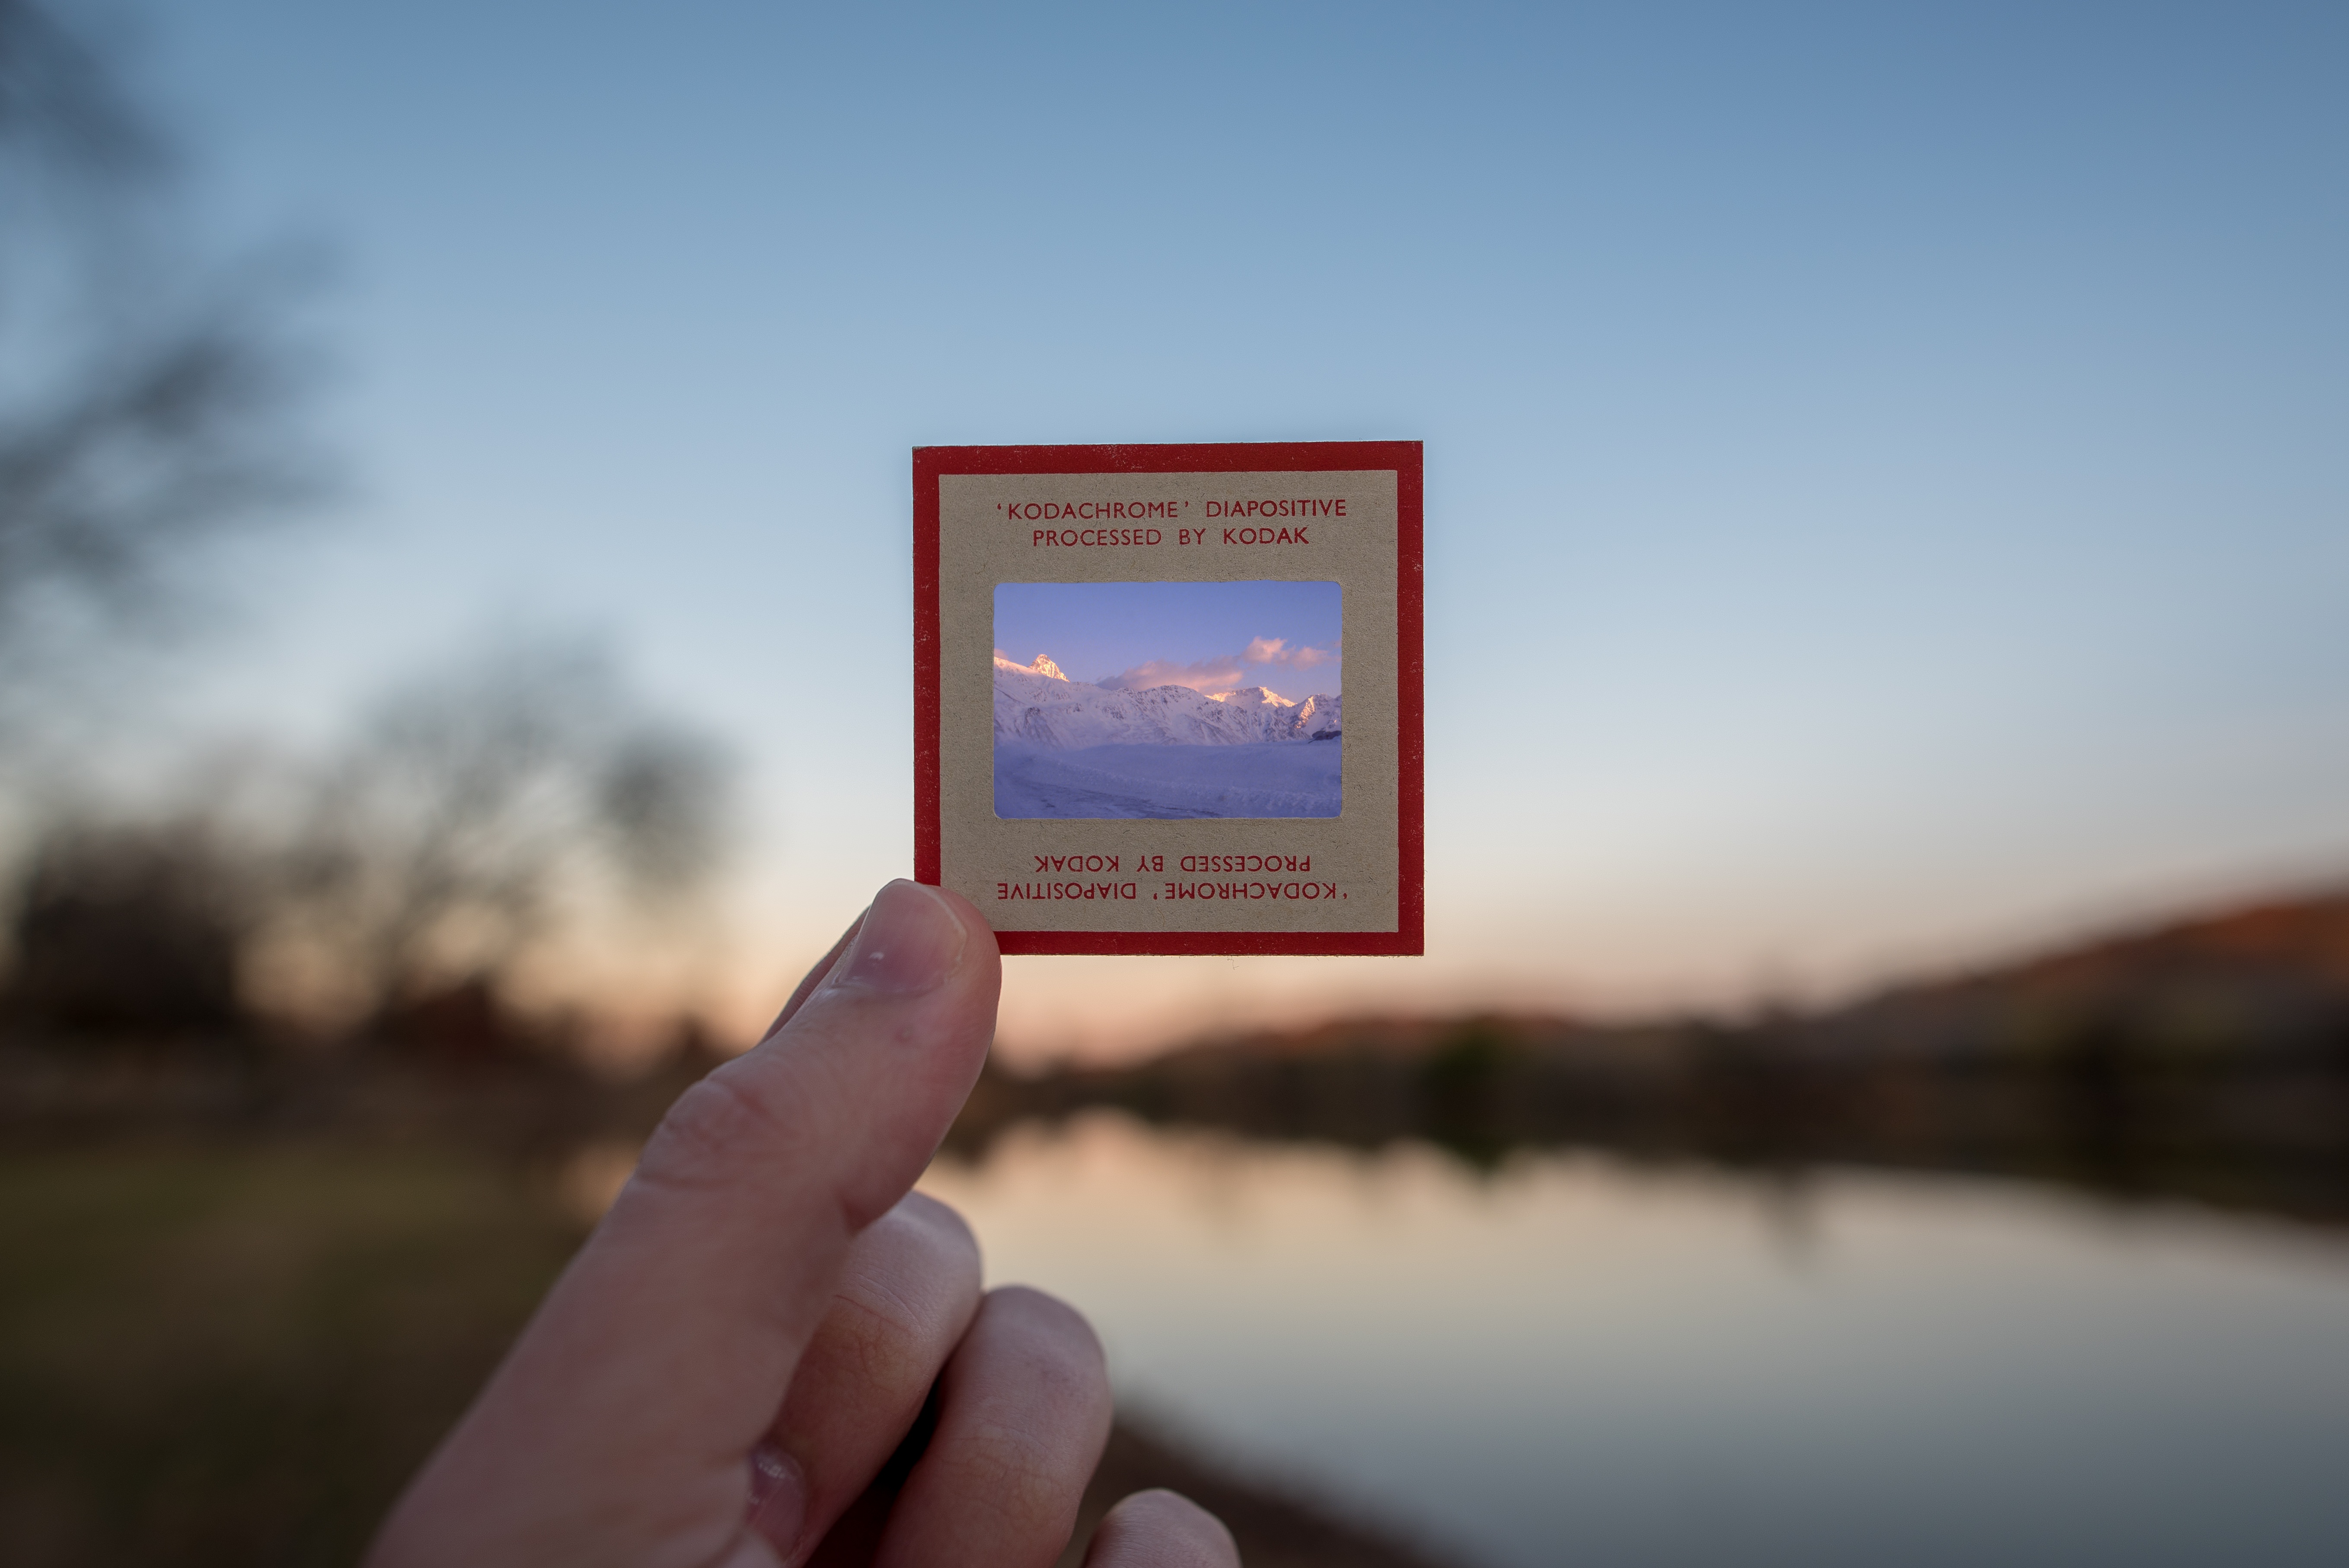
morning, reflection, photograph, screenshot, atmosphere of earth